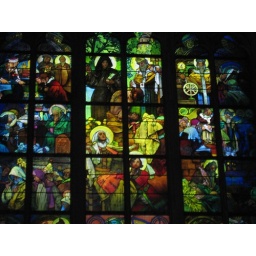
Cathedral of St Vitus - stained glass window by Alphons Mucha